Duster (clothing)

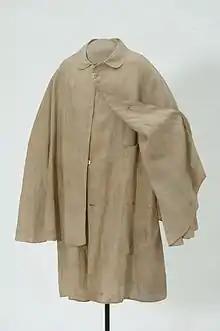
Duster used by one of the Younger Brothers in the Northfield bank raid, 1876.

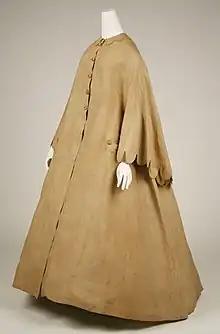
Early 1860s duster

The original dusters were full-length, light-colored canvas or linen coats worn by horsemen in the United States to protect their clothing from trail dust. These dusters were typically slit up the back to hip level for ease of wear on horseback.